La Sape

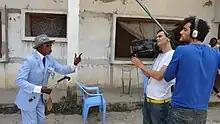
A Brazzaville sapeur being interviewed by Spanish filmmakers for the documentary "Dimanche à Brazzaville" (2010)

La Sape, an abbreviation based on the phrase (French; literally "Society of Ambiance-Makers and Elegant People") and hinting to the French slang word "sape" which means "clothes" or "sapé", which means "dressed up", is a subculture centered on the cities of Kinshasa and Brazzaville in the Democratic Republic of the Congo and Republic of Congo respectively. An adherent of La Sape is known as a sapeur or, if female, as a sapeuse. The movement embodies the elegance in style and manners of colonial predecessor dandies.